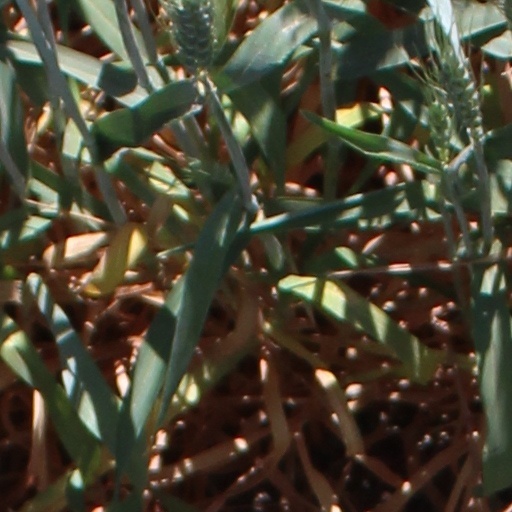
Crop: wheat